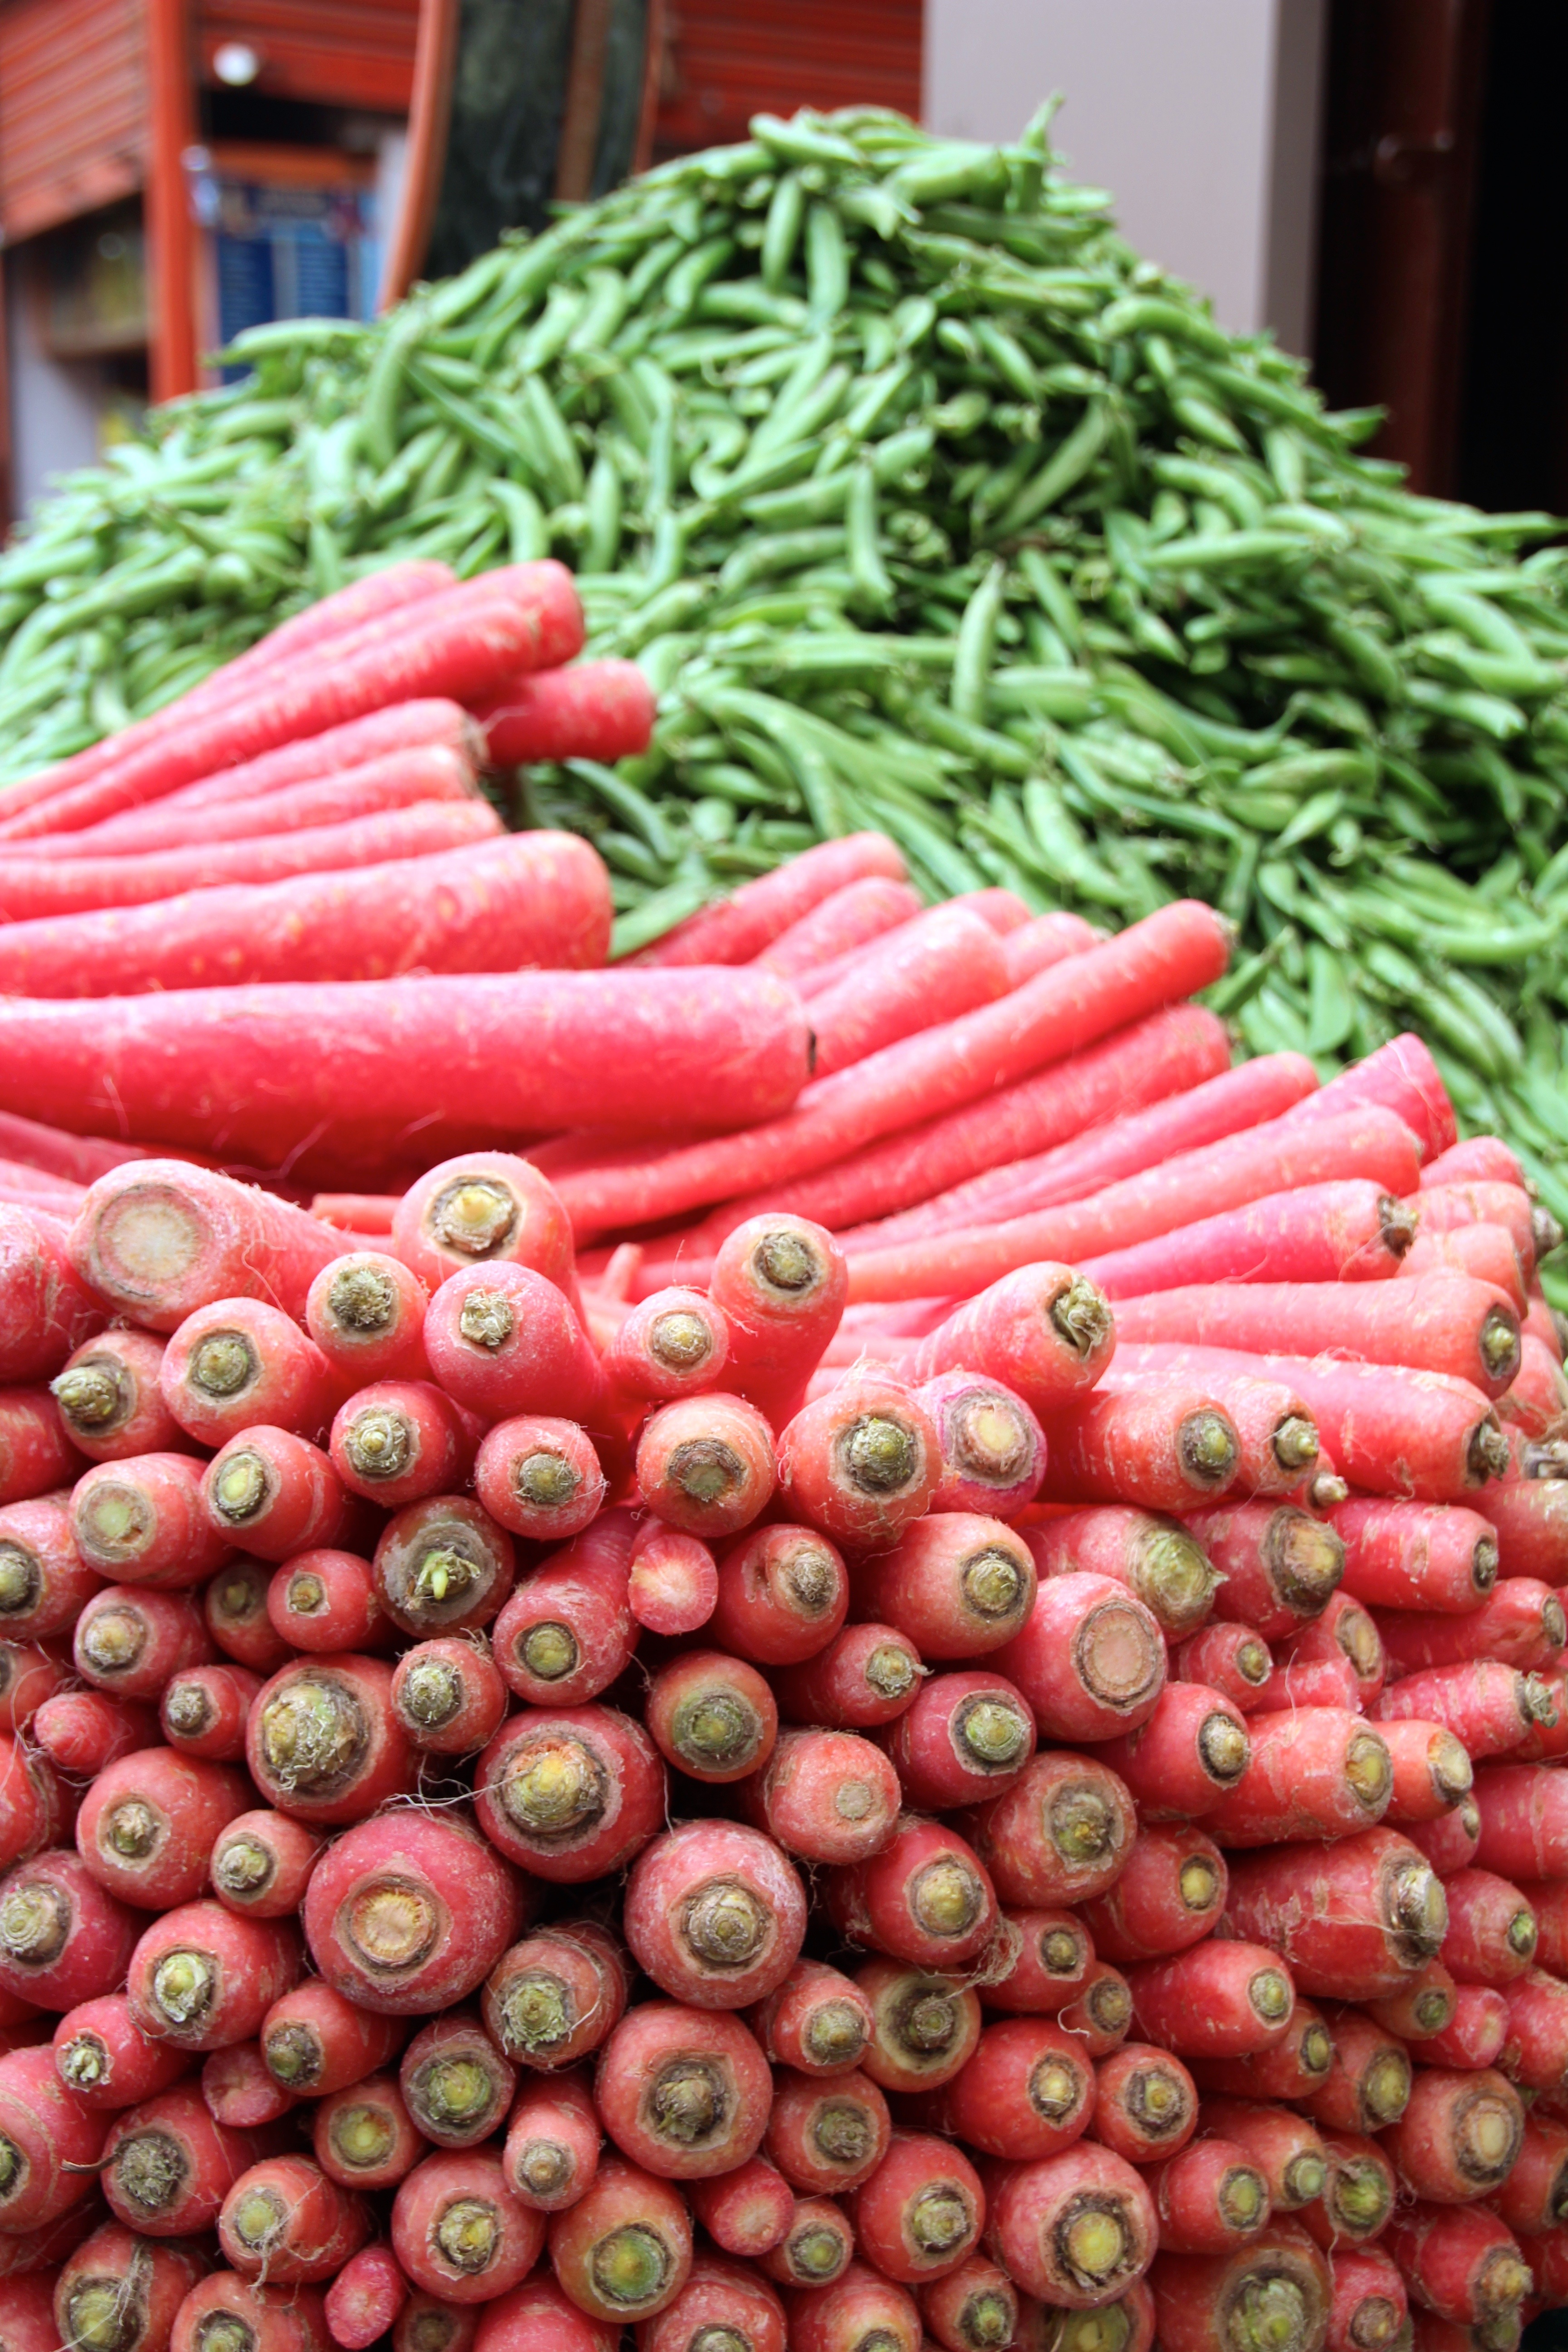
fruit, food, produce, vegetable, pomegranate, seeds, pomegranates